Jorge Molina Valdivieso

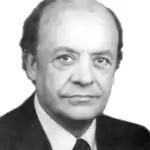

Jorge Molina Valdivieso (born 16 February 1932) is a Chilean politician who served as President of the Chamber of Deputies and as a member of the Chamber of Deputies, representing District 12 of the Valparaíso Region.